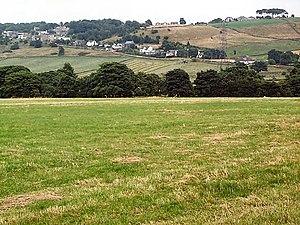
« Fées de Cottingley » et « affaire des fées de Cottingley » font référence à une célèbre série de cinq photographies prises au début du XXᵉ siècle par Elsie Wright et Frances Griffiths, deux jeunes cousines qui vivent à Cottingley, près de Bradford, dans la région du Yorkshire en Angleterre. Elles montrent les deux filles en compagnie de fées et d’autres créatures du petit peuple. En 1917, lorsque les deux premières photos sont prises, Elsie est âgée de 16 ans et Frances de 10. Ces photos attirent l'attention du célèbre écrivain écossais sir Arthur Conan Doyle, qui s'en sert pour illustrer plusieurs articles sur le sujet ainsi qu'un livre, The Coming of the Fairies. Il avait été chargé d'écrire dans l’édition du Strand Magazine pour Noël 1920. Conan Doyle, qui est spiritualiste, se montre enthousiasmé par les photographies et les interprète comme une preuve concrète de la réalité des phénomènes psychiques. La réaction du public est plus mitigée, certains pensent que les images sont authentiques, d'autres estiment qu'elles sont truquées.